2011 WTA Tour Championships

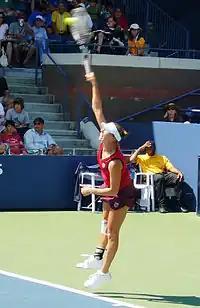
Vera Zvonareva reached the semifinals of Australian Open

On October 9, Vera Zvonareva and Samantha Stosur qualified for the championships.